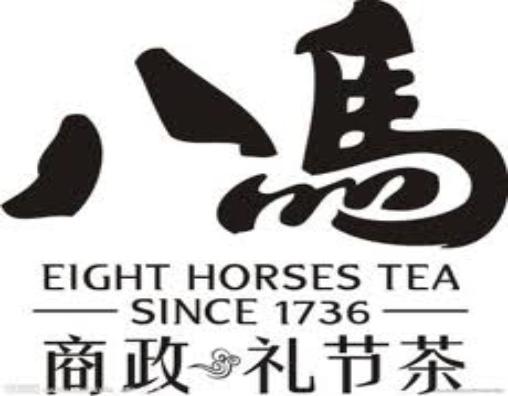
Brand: BaMa
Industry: Food